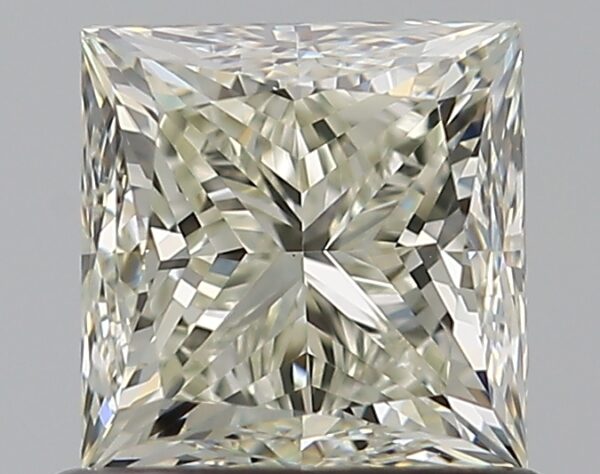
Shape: princess
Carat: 0.9
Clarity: VS2
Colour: M
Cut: VG
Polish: EX
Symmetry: GD
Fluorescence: N
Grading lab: GIA
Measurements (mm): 5.11 x 5.04 x 3.83